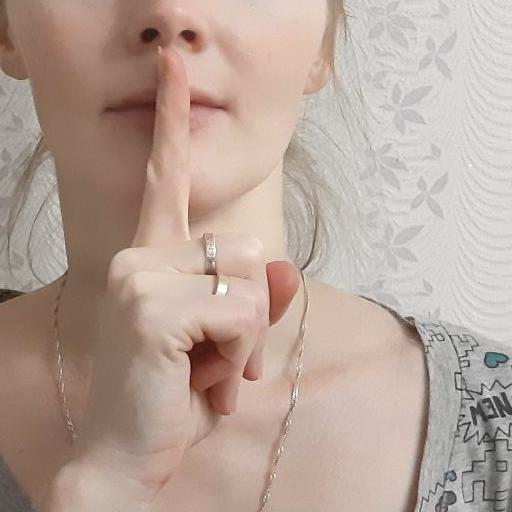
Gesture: mute